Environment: real
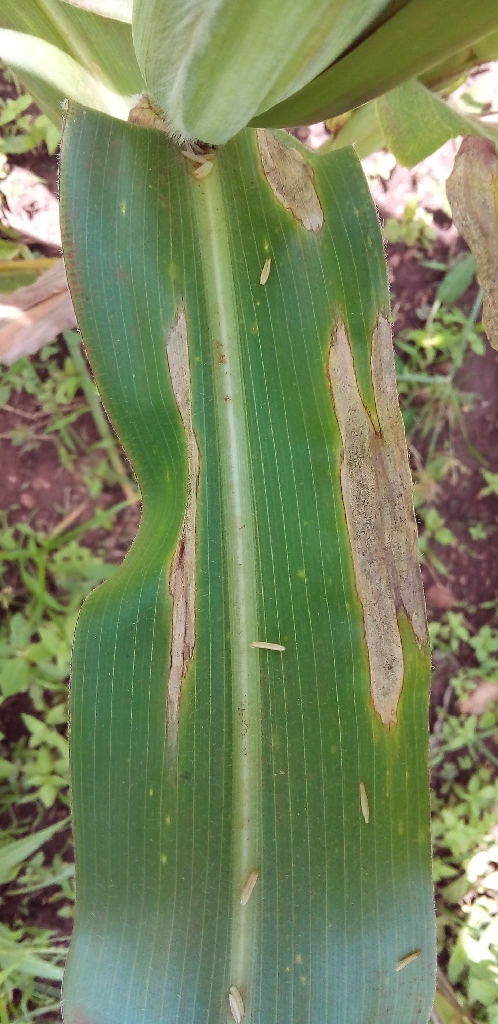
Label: northern_corn_leaf_blight